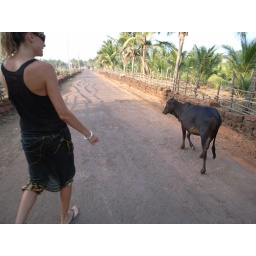
Poor cow was chased down the road by Masha!